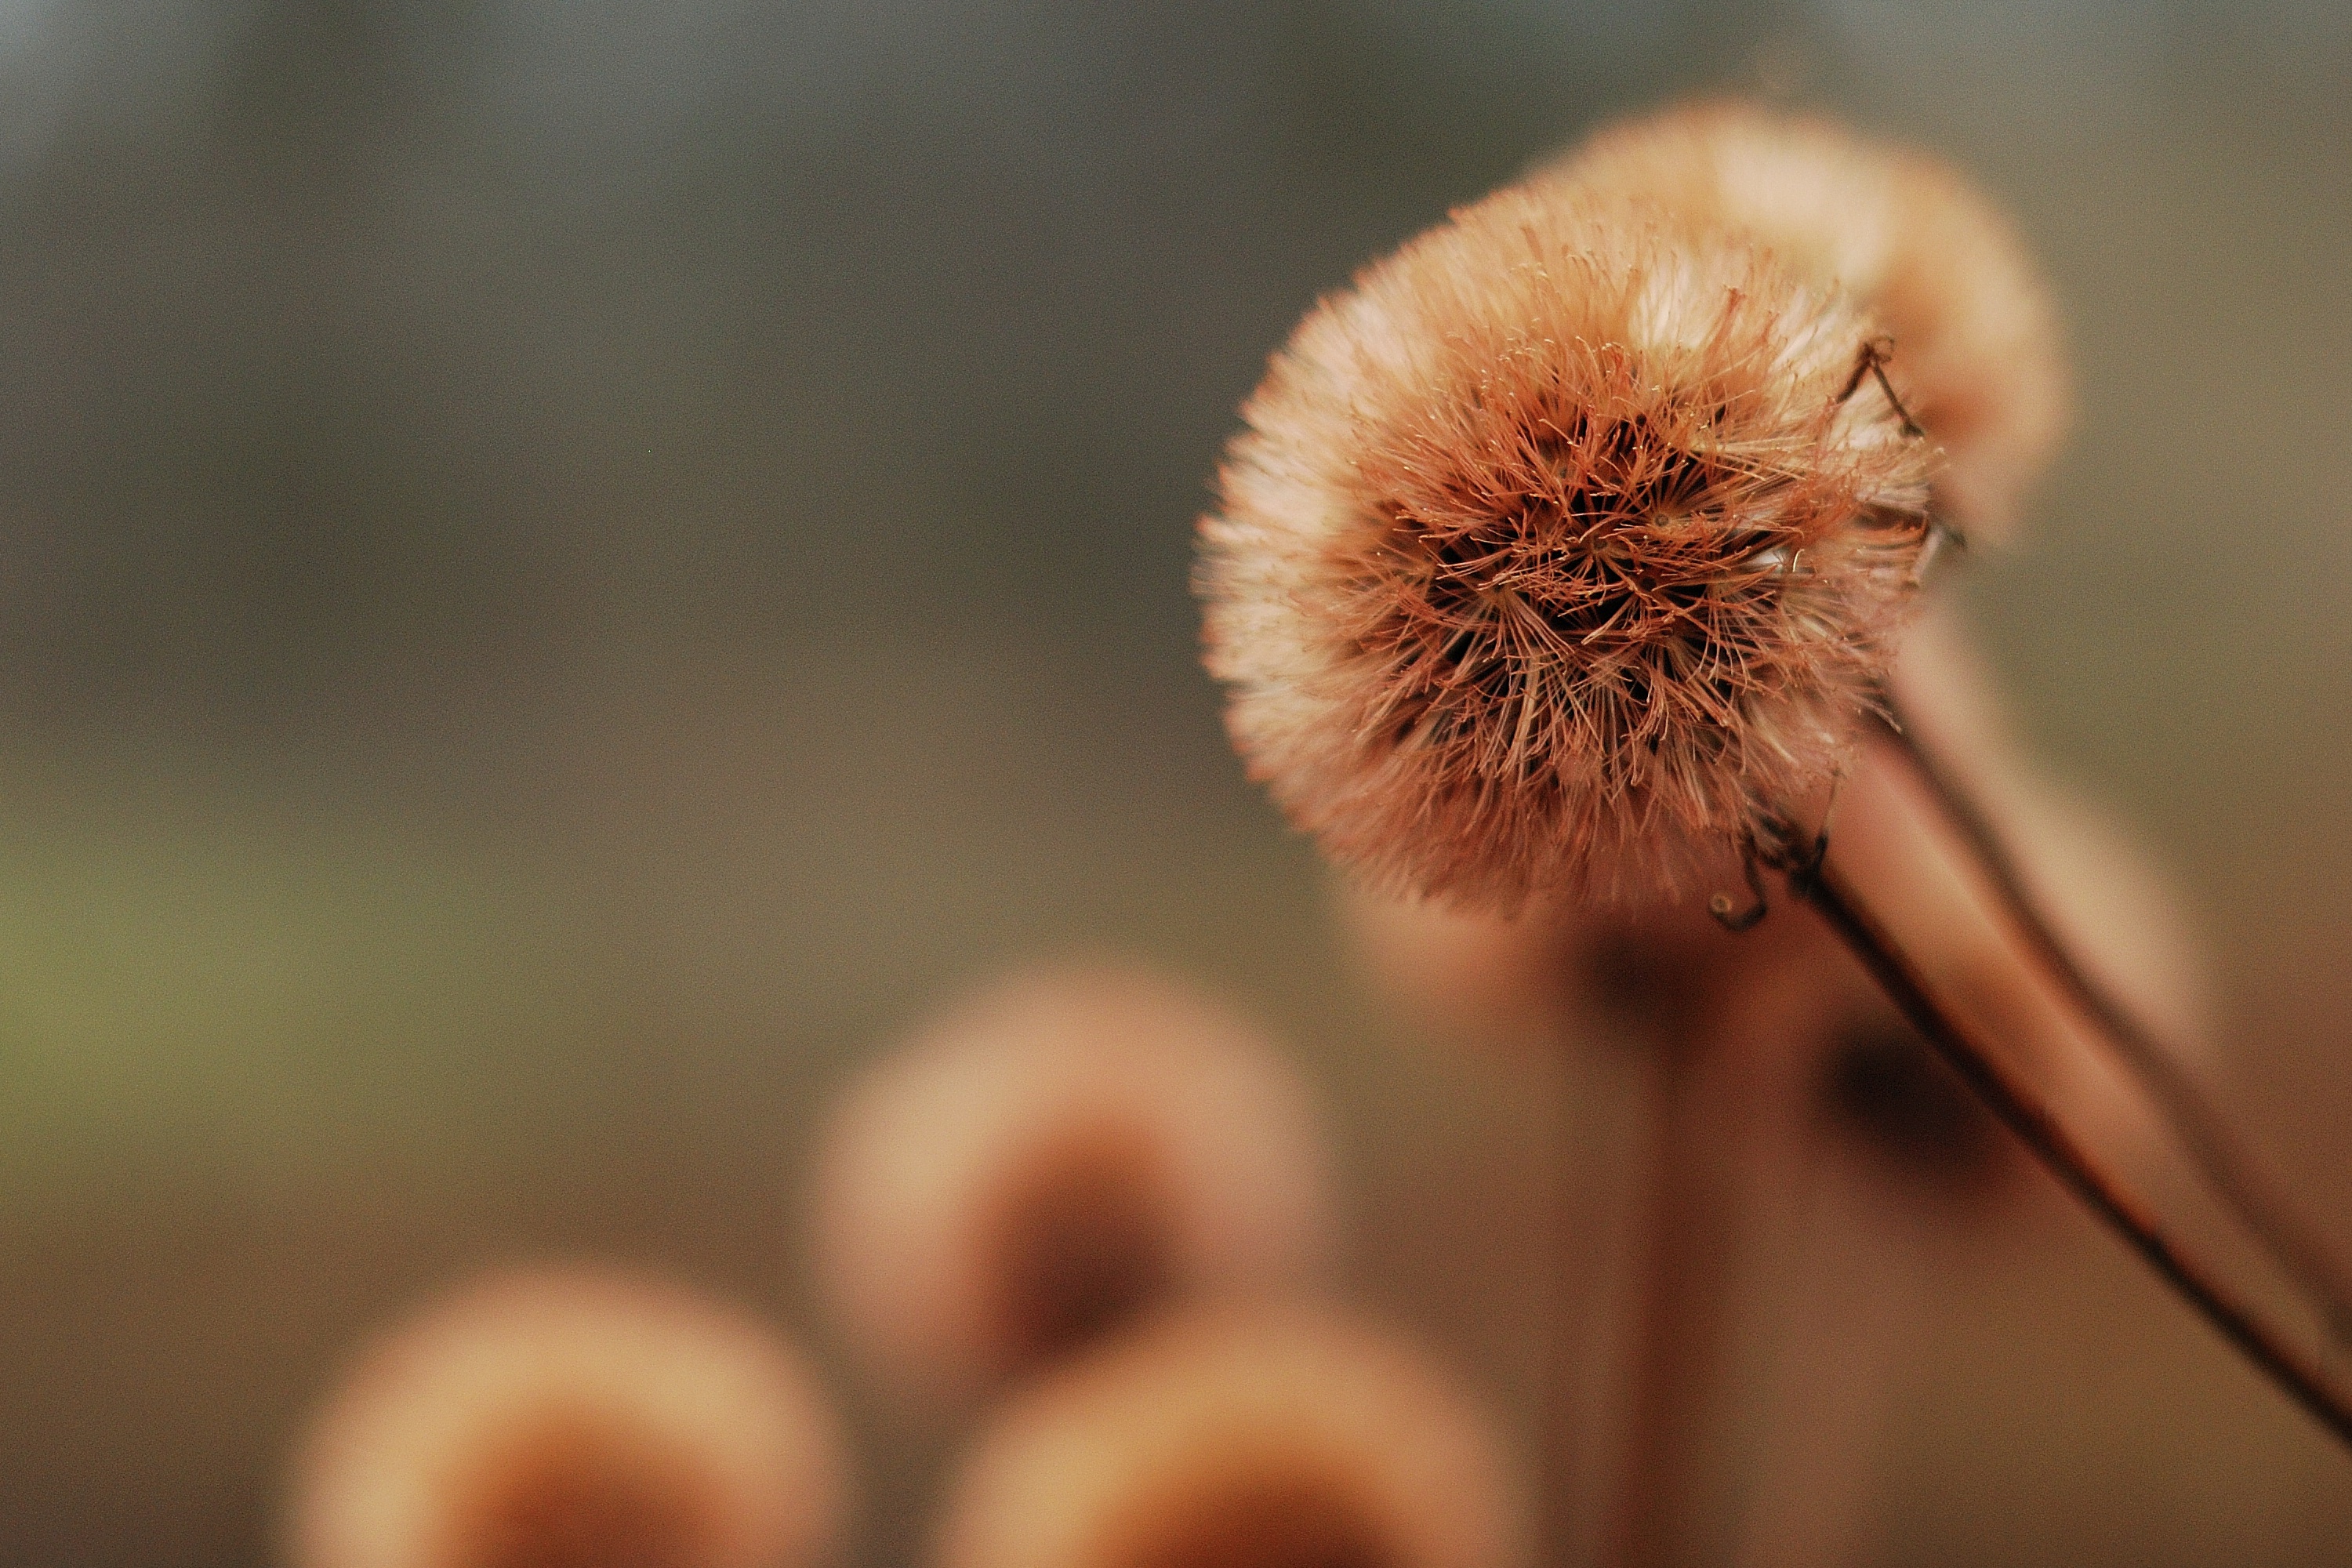
nature, branch, plant, photography, leaf, flower, produce, autumn, flora, close up, eye, macro photography, flowering plant, grass family, plant stem, land plant